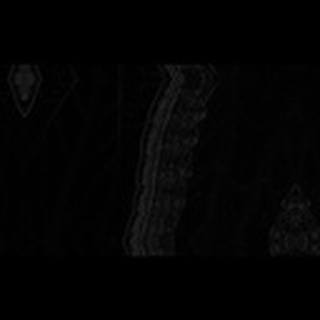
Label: cotton_army_worm